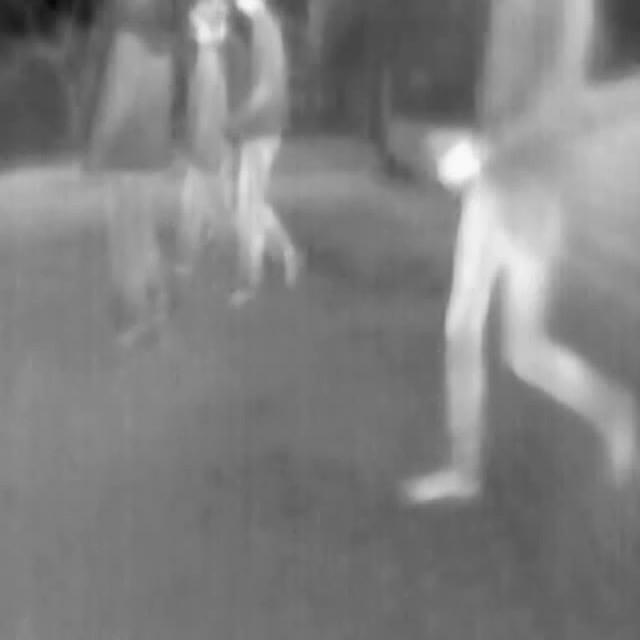
Detected objects:
label: person
label: person
label: person
label: person